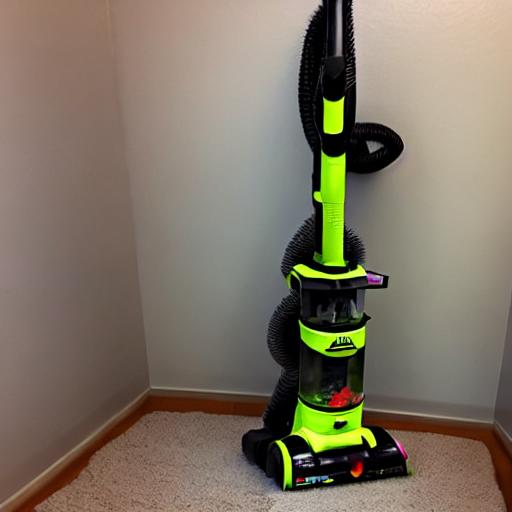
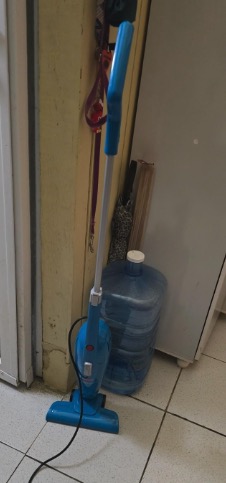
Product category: items_vacuum
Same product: no